Beijing Subway

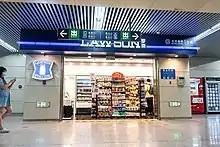
On July 25, 2021, Lawson opened a store in the paid area of Hepingli Beijie Station.

The survey report on passenger satisfaction in subway services since 2018 shows that more than 70% of passengers want convenience stores in subway stations, especially for various hot and cold drinks, ready-to-eat food, and bento meals. In December 2020, "the deployment of 130 convenient service facilities at subway stations" was listed as a key project for the Beijing municipal government. On July 25, 2021, Beijing Subway selected three stations, Hepingli Beijie station of Line 5, Qingnian Lu station of Line 6, and Caishikou station of Line 7, to carry out a pilot program of opening convenience stores. Since December 2021, a rapid rollout of station commerce began on a large scale across the network with a variety of commercial establishments such as bookstores, pharmacies, flower shops and specialty vendors being constructed inside stations.